Ōtsuka-Teikyō-Daigaku Station

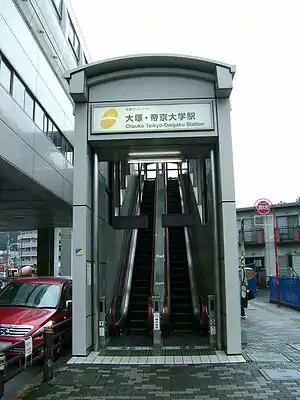
Ōtsuka-Teikyō-Daigaku Station

is a station on the Tama Toshi Monorail Line in Hachiōji, Tokyo, Japan.